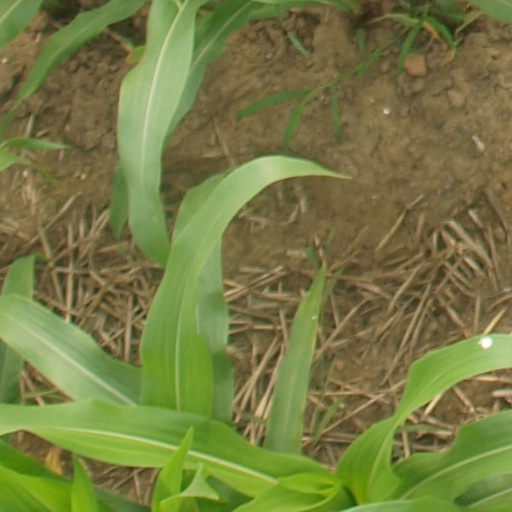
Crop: maize; corn